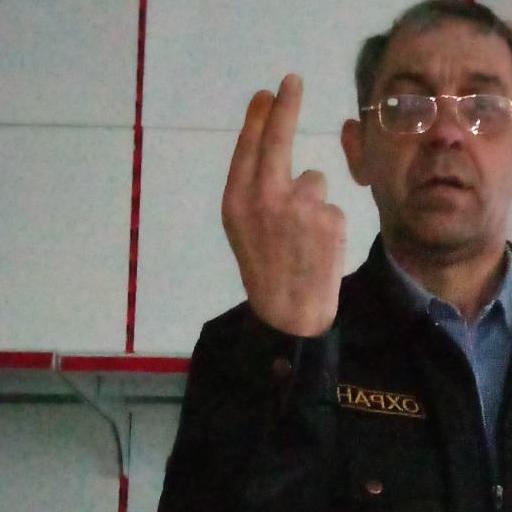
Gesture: two_up_inverted